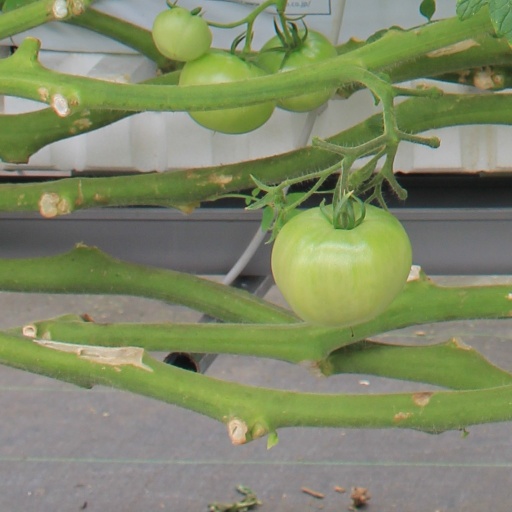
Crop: tomato